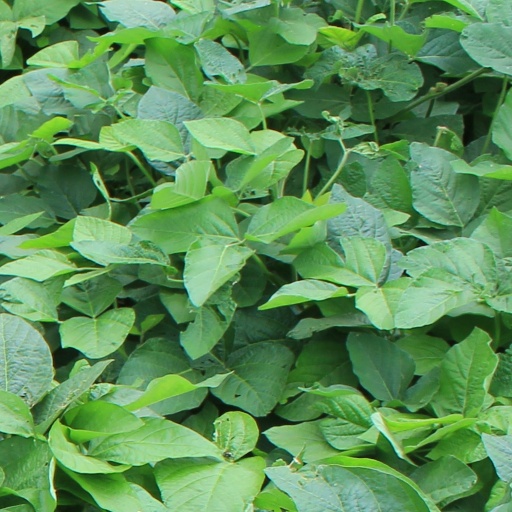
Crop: soybean